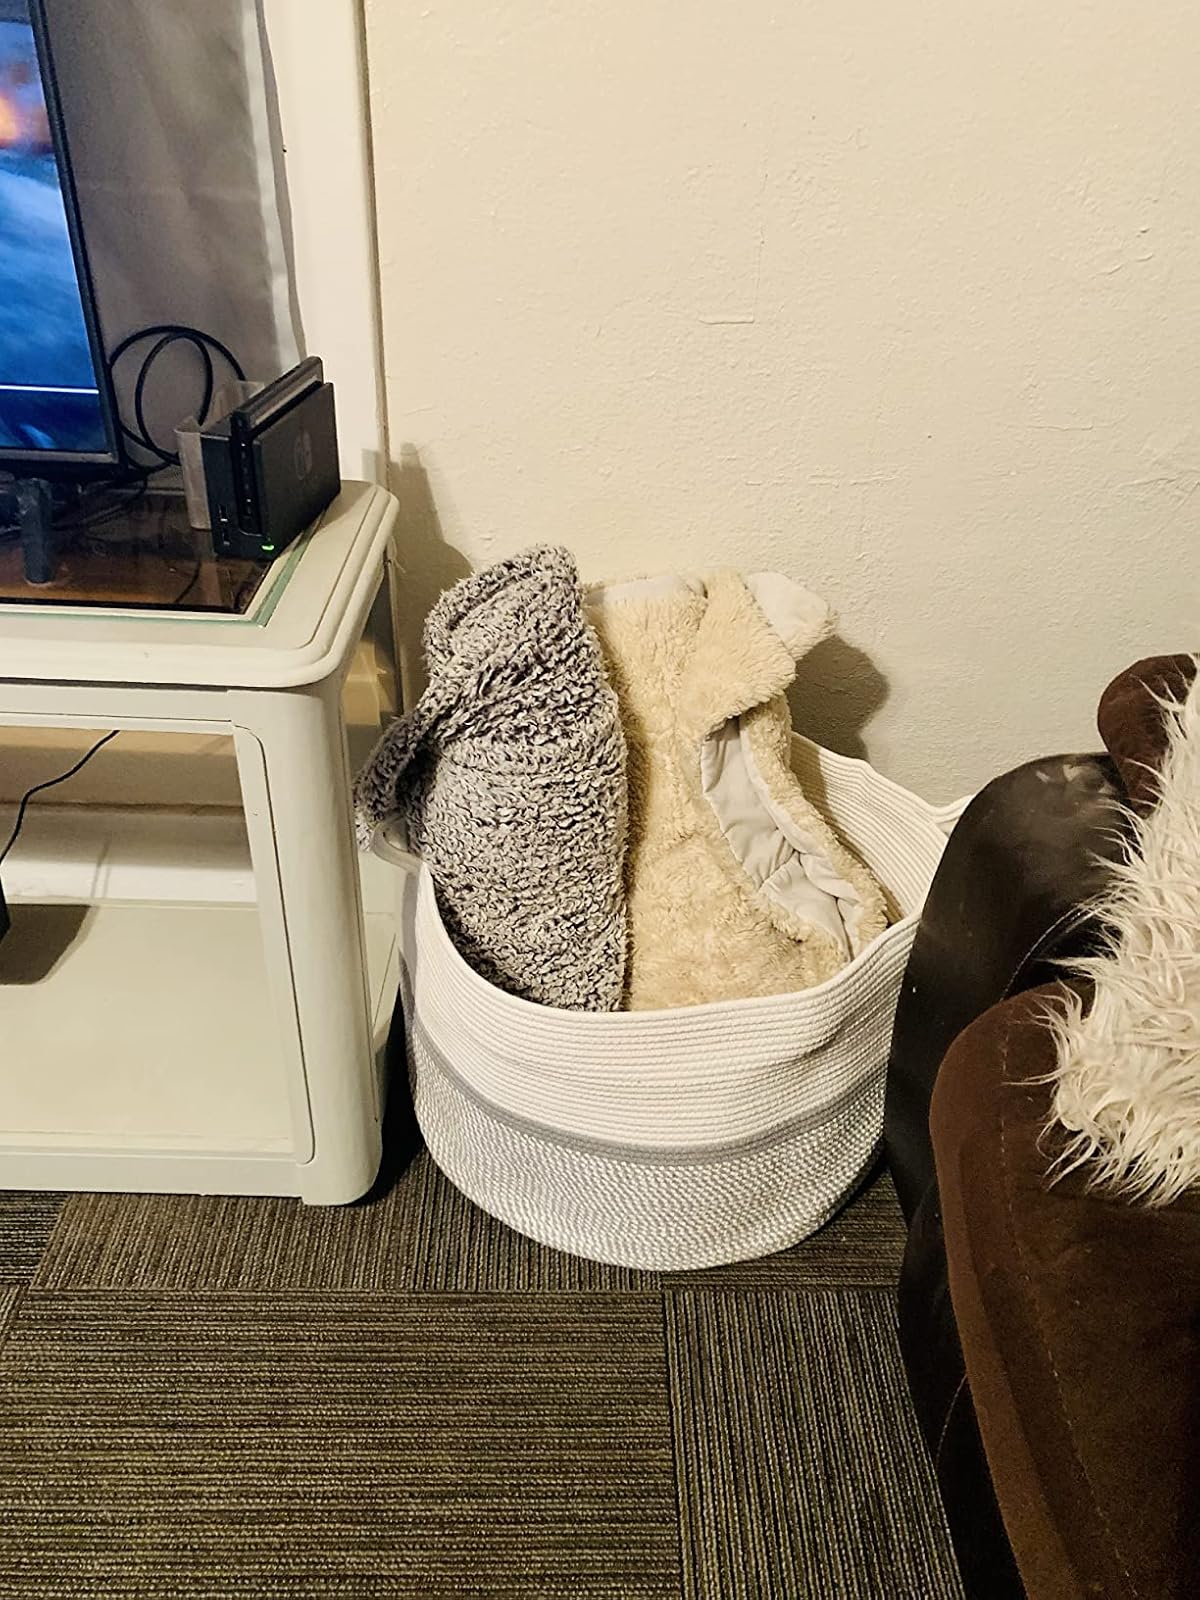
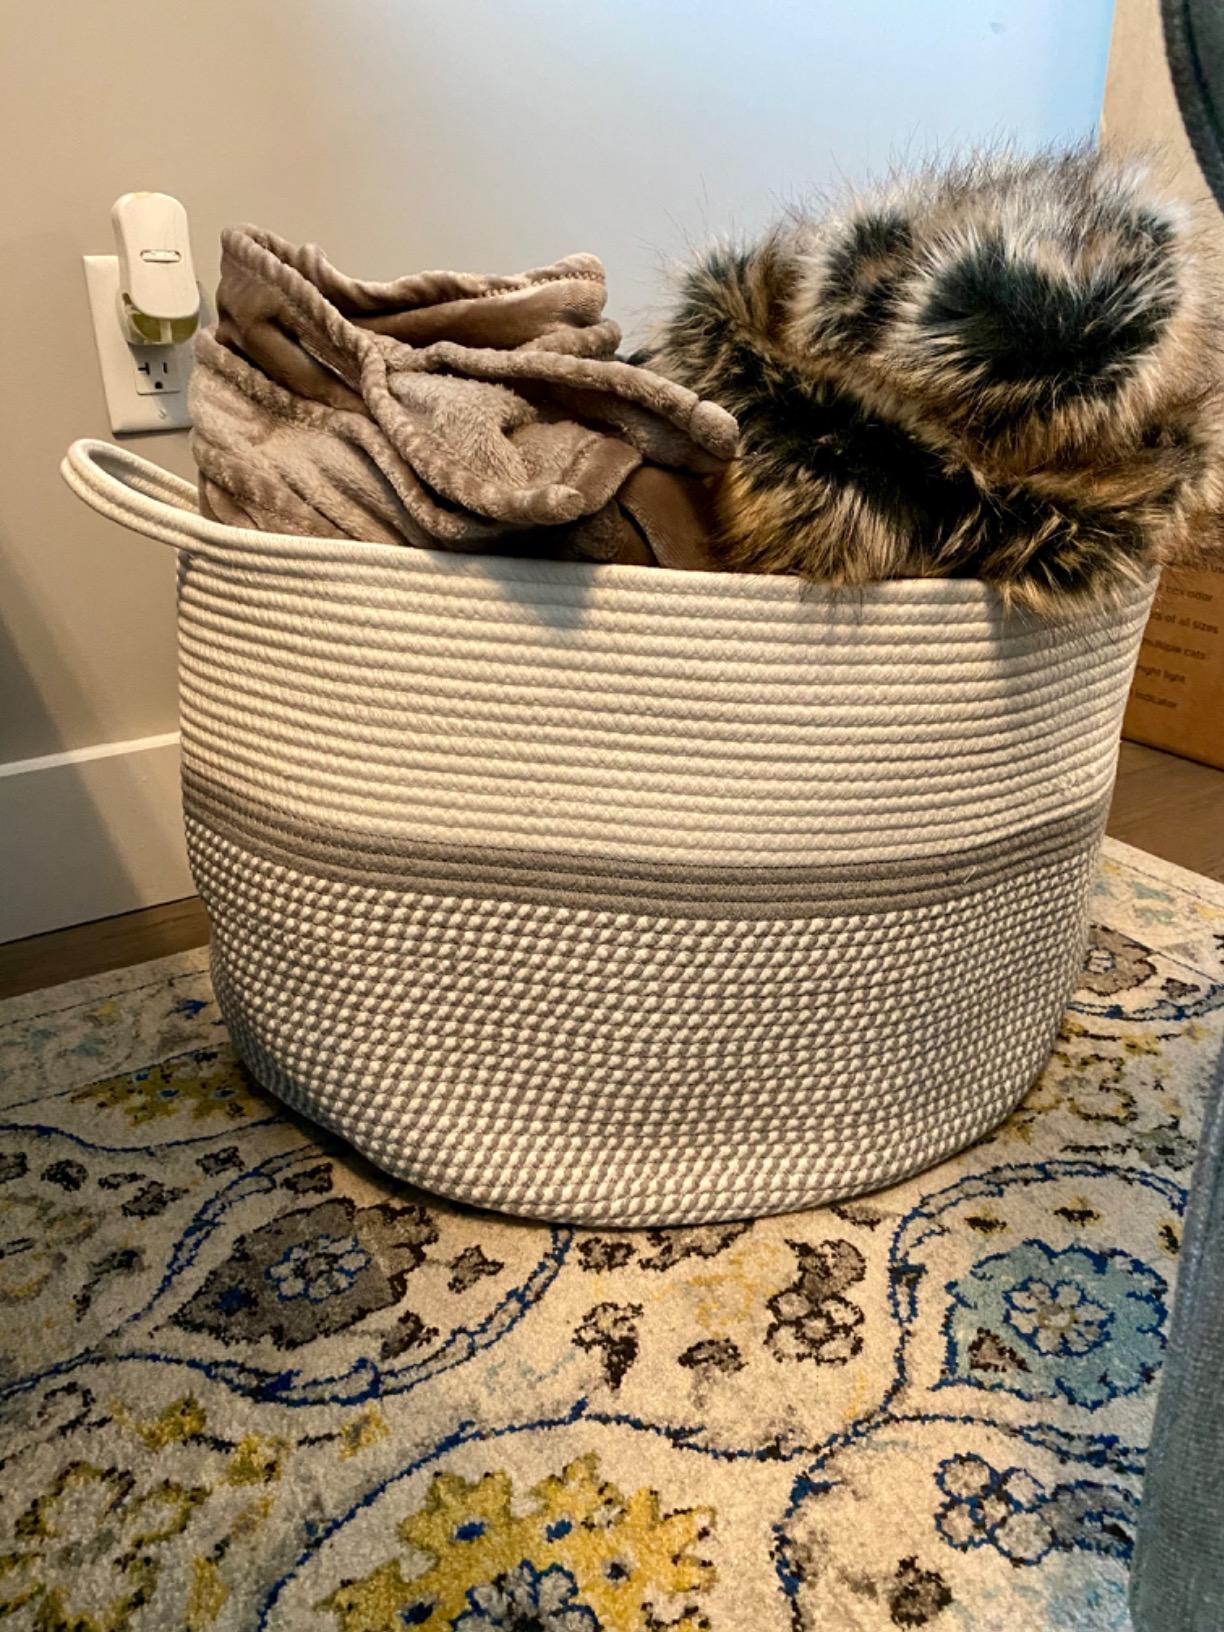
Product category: items_hamper
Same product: yes